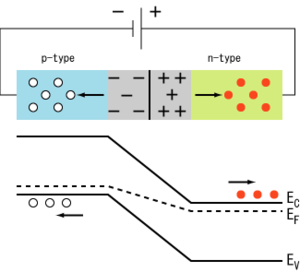
Un semi-conducteur est un matériau qui a les caractéristiques électriques d'un isolant, mais pour lequel la probabilité qu'un électron puisse contribuer à un courant électrique, quoique faible, est suffisamment importante. En d'autres termes, la conductivité électrique d'un semi-conducteur est intermédiaire entre celle des métaux et celle des isolants.